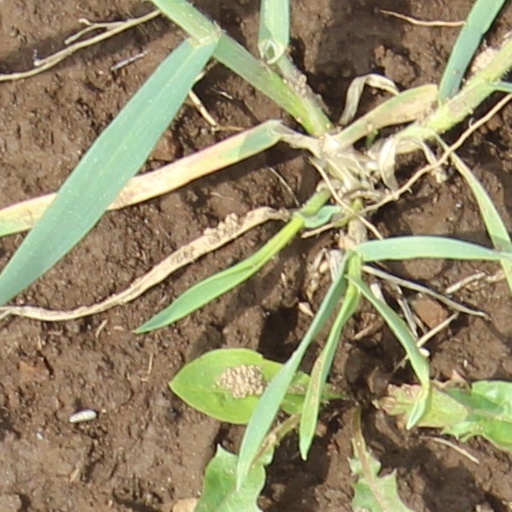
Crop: wheat